Hispanics in the United States Coast Guard

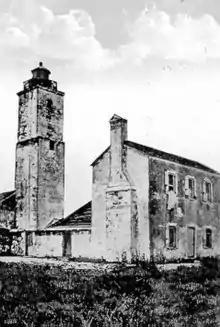
The 1824 St. Augustine lighthouse

The United States Coast Guard was formed in 1915 when its predecessors – the United States Life-Saving Service and the United States Revenue Cutter Service, which was established in 1790 by Secretary of the Treasury Alexander Hamilton as an armed maritime law enforcement service – were merged. According to William H. Thiesen, Atlantic Area Historian of the United States Coast Guard, the following events involving Hispanics occurred in the early years of the Coast Guard its predecessor services.